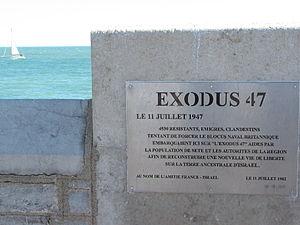
Sète (Hérault) - plaque posée sur le môle rappelant le départ de Sète en 1947 de l'Exodus 47 vers la Palestine.